Rather Be the Devil

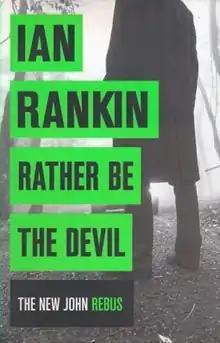

Rather Be the Devil is the 21st instalment in the Inspector Rebus series of crime novels, published in November 2016. "Rather Be the Devil" topped the bestseller charts for hardback fiction. The title was inspired by a John Martyn song from his 1973 album "Solid Air".